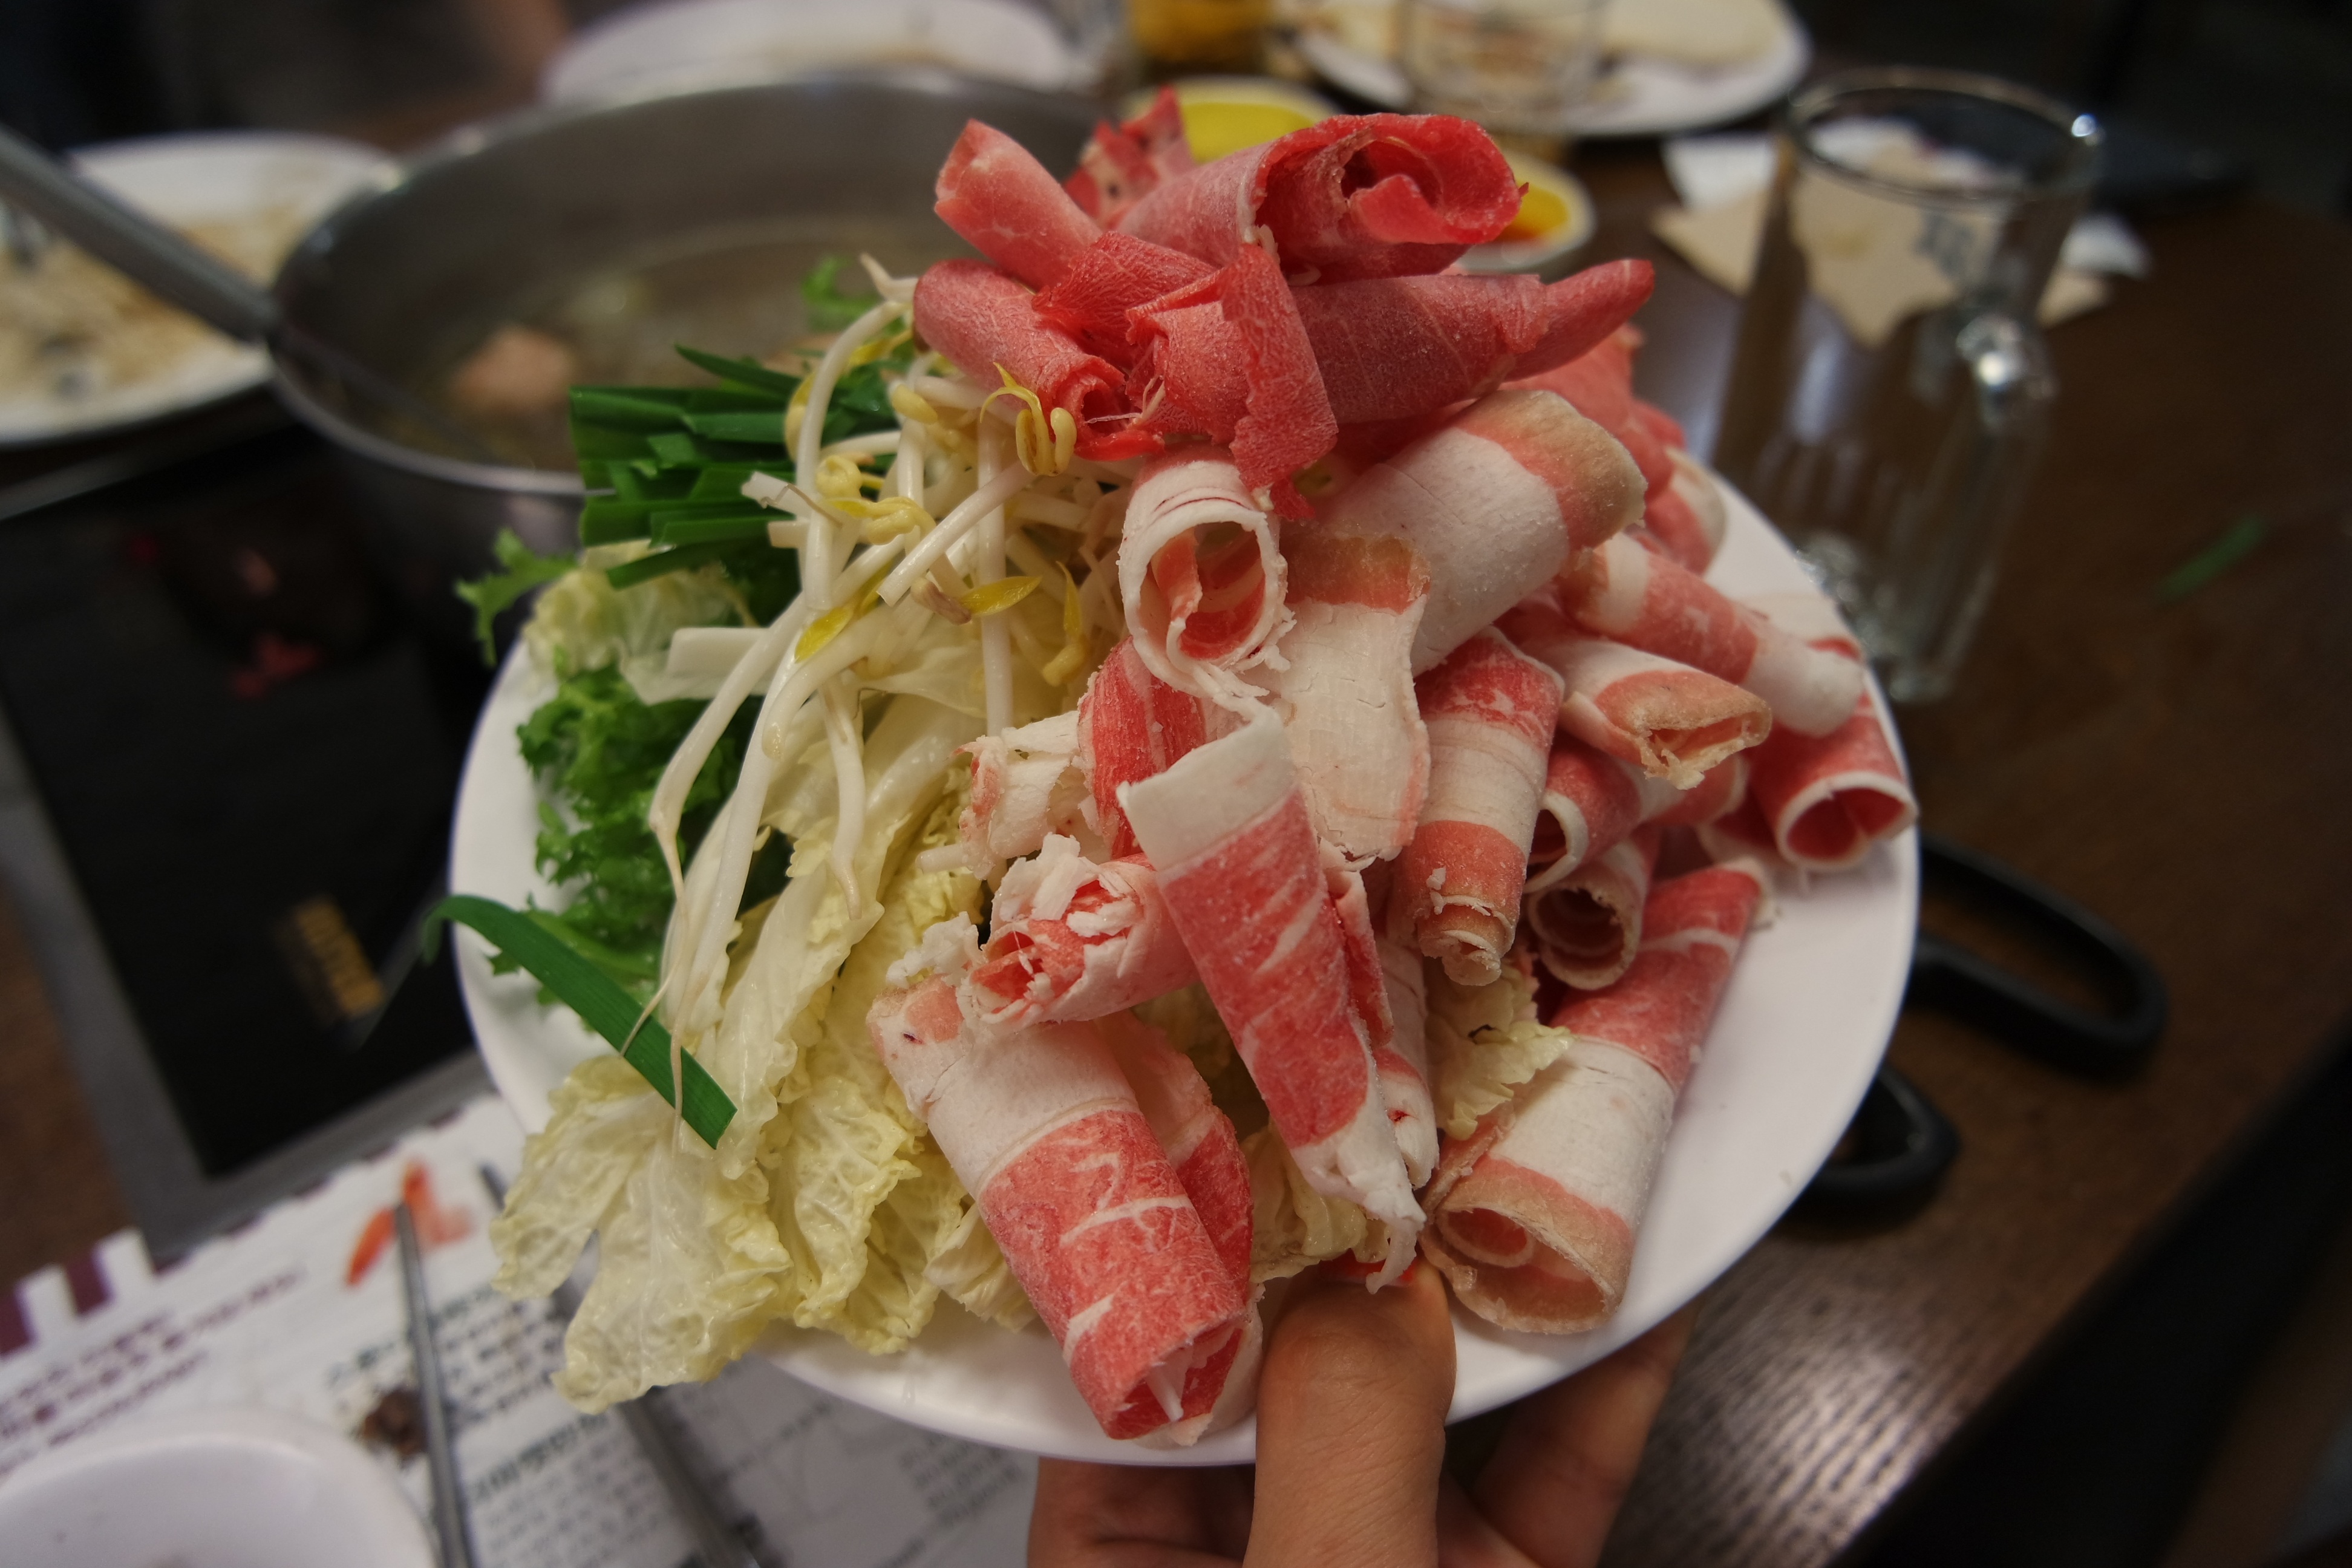
flower, dish, meal, food, cooking, lunch, cuisine, beef, spoon, buffet, asian food, vegetables, bureau, food photography, sweetness, brunch, thai food, shabu shabu, emotion photos, spoon the market